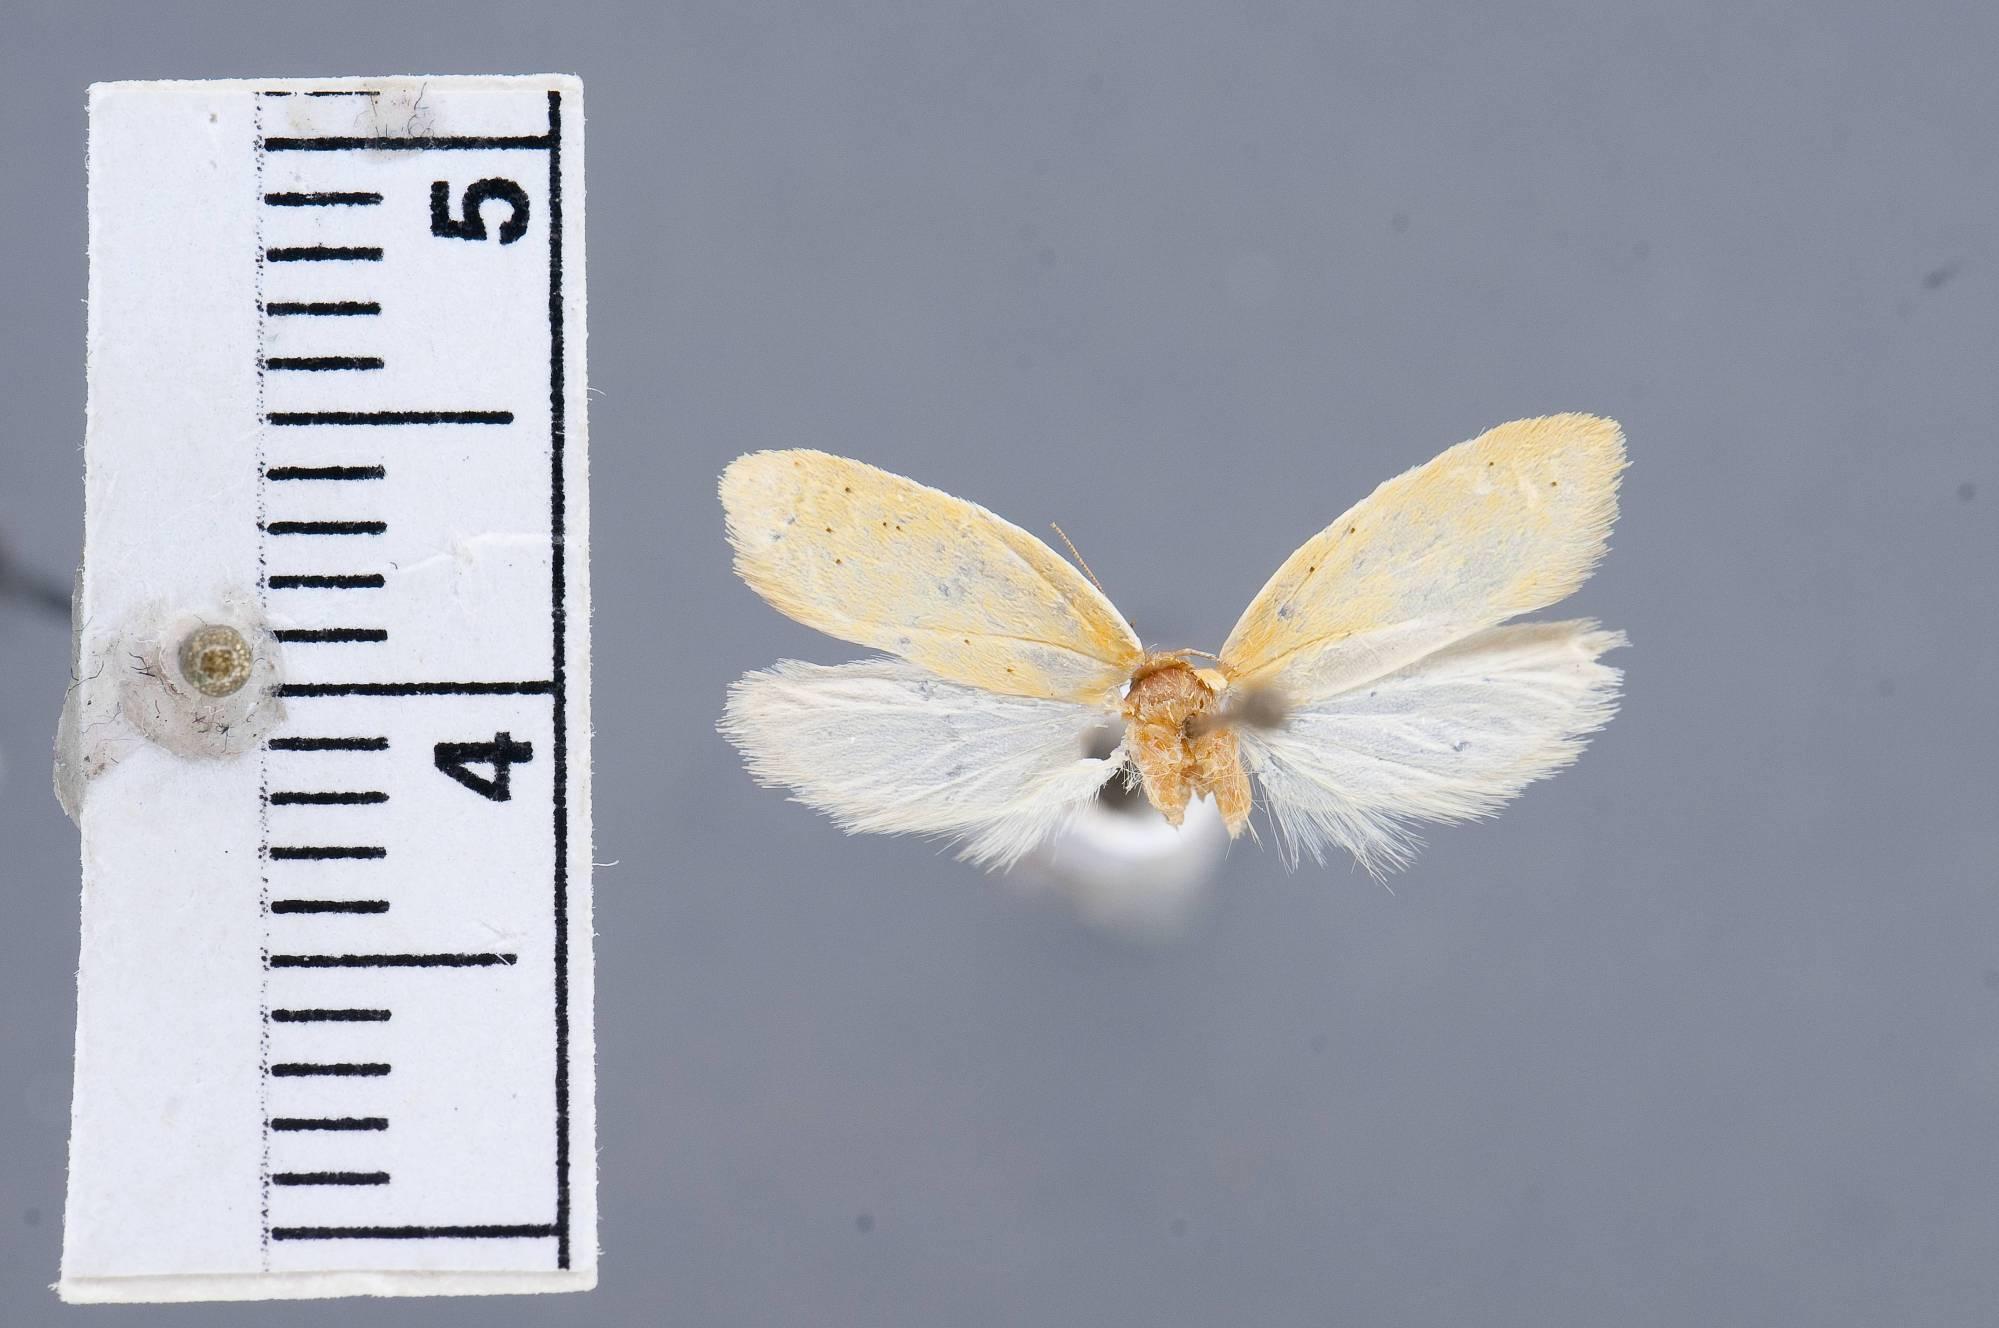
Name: Irenia leucoxantha
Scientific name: Irenia leucoxantha Clarke, 1978
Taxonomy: Animalia, Arthropoda, Insecta, Lepidoptera, Glossata, Oecophoridae, Oecophorinae
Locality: Constitución, Maule, Chile
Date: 26 Nov 1953